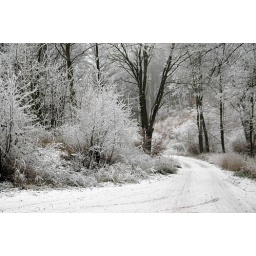
A forest road near Limbach